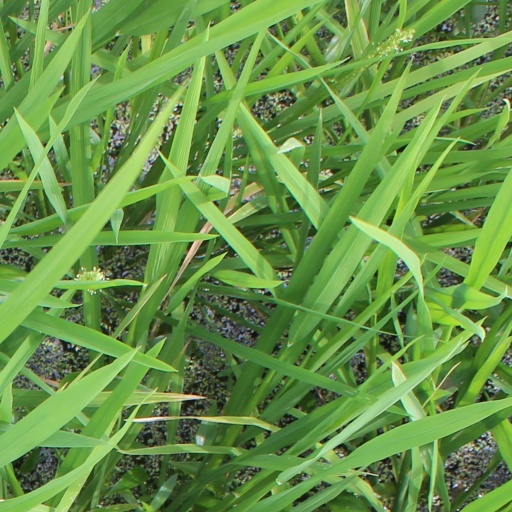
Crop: rice